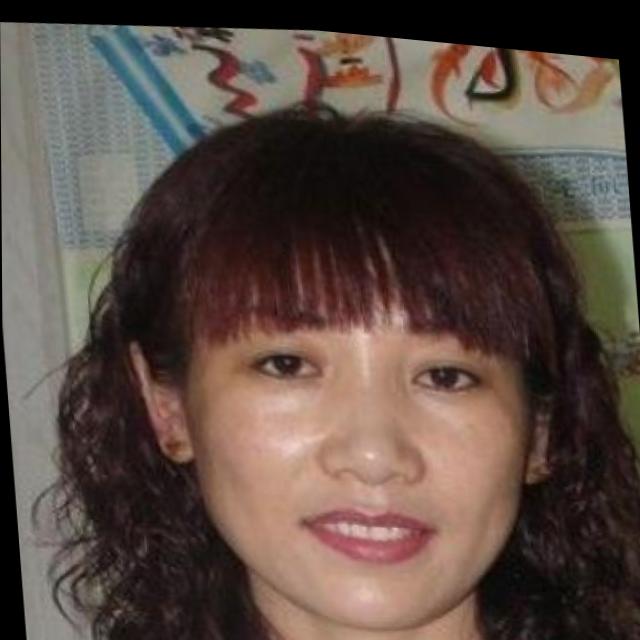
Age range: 21-44